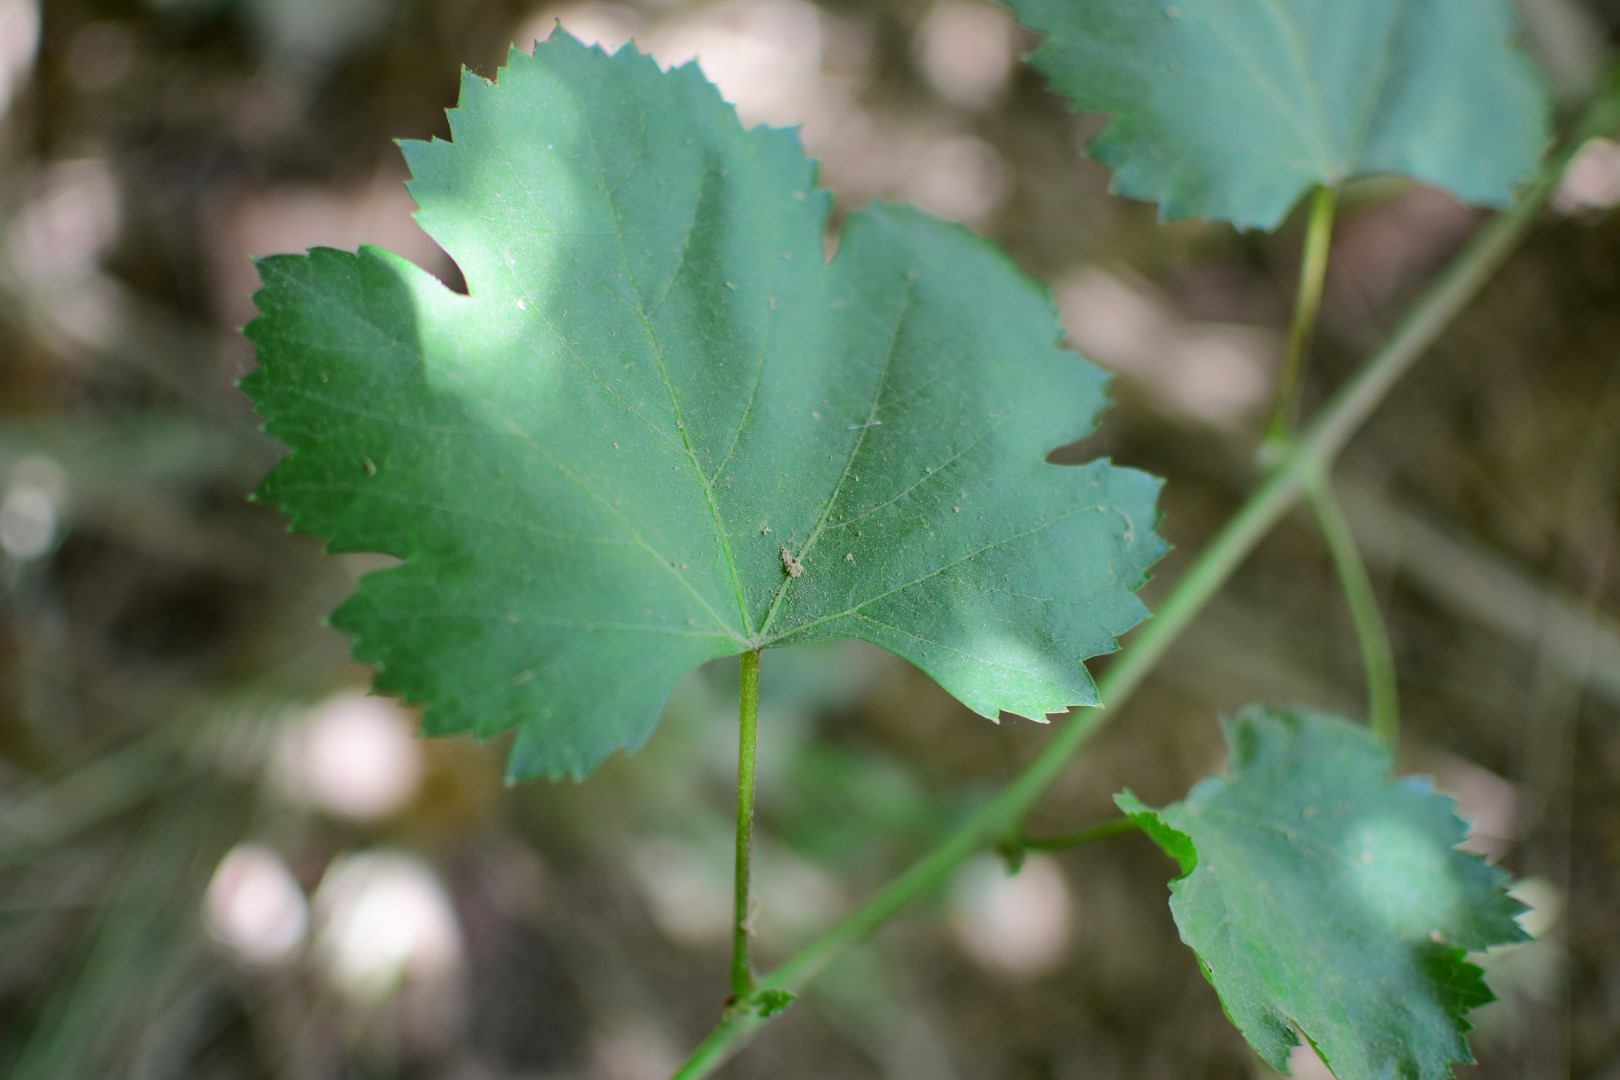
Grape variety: Halawani